Umashankar Joshi

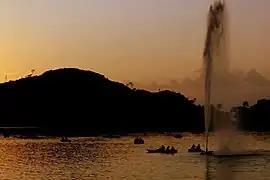

In Sir Pratap High School, Idar, Joshi continued his studies until 1927 for 6 years. He joined Proprietary High School in Ahmedabad for his matriculation in 1927. Joshi considered reaching Ahmedabad to pursue higher education was a major breakthrough for him. Ahmedabad was then part of British India while Idar and Bamna were under princely rule of Idar state. Ahmedabad introduced Joshi to Gujarati literature. This city also helped raise his social and political consciousness. In 1928, Joshi joined Gujarat College, Ahmedabad. He continued his studies there until he left British education under National movement influence in 1930.